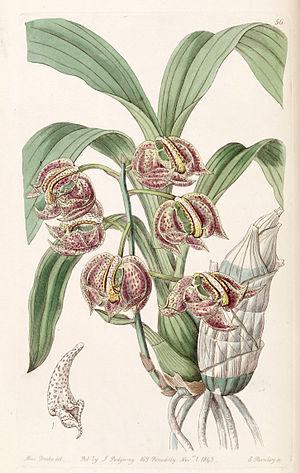
Mormodes est un genre d'orchidées épiphytes d'Amérique du Sud comptant environ 67 espèces.